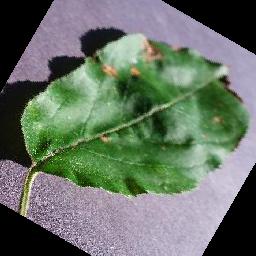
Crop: apple
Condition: black_rot